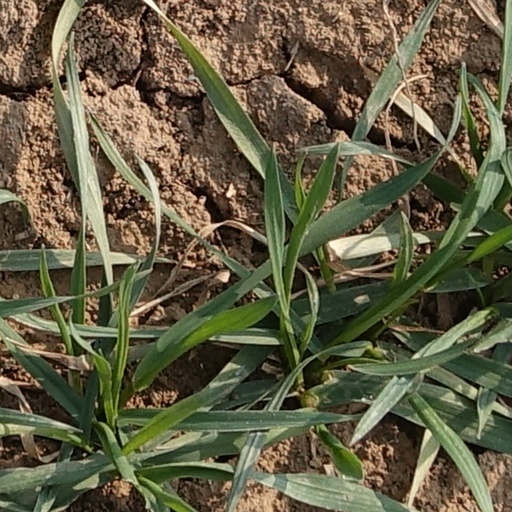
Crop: wheat